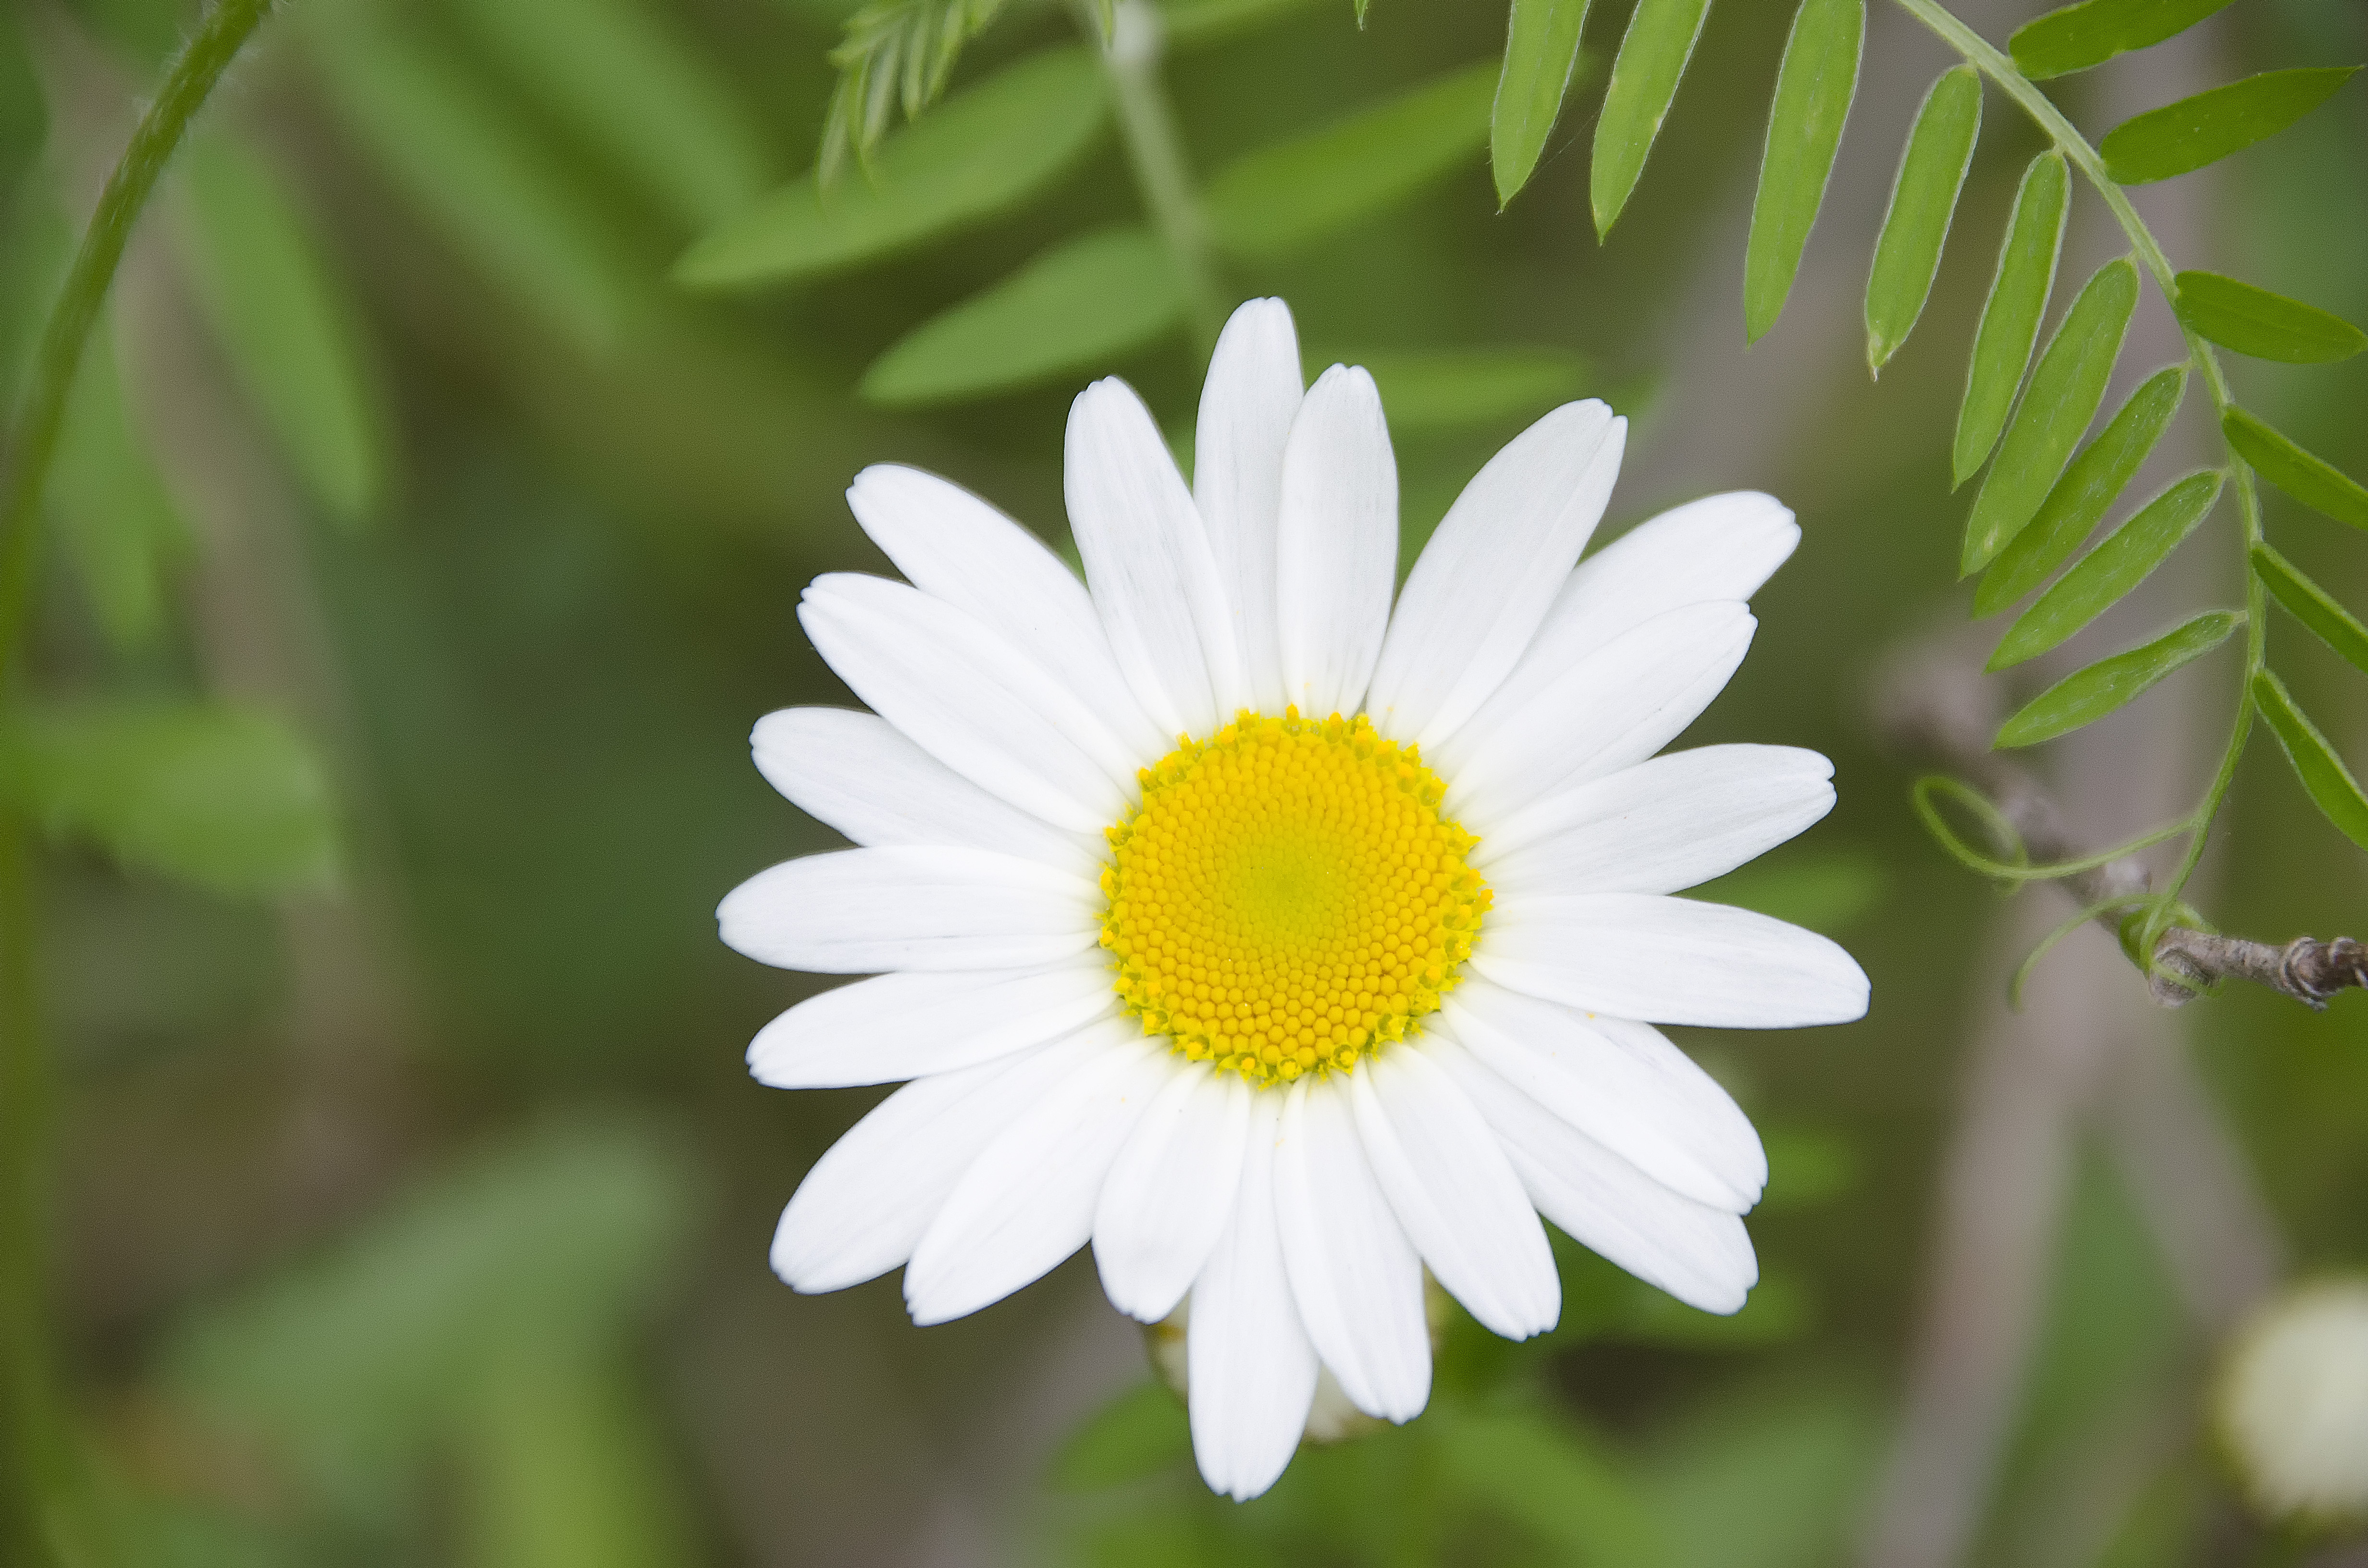
nature, plant, flower, petal, daisy, botany, flora, wildflower, close up, canada, fleur, quebec, sherbrooke, macro photography, flowering plant, daisy family, oxeye daisy, plant stem, land plant, chamaemelum nobile, marguerite daisy